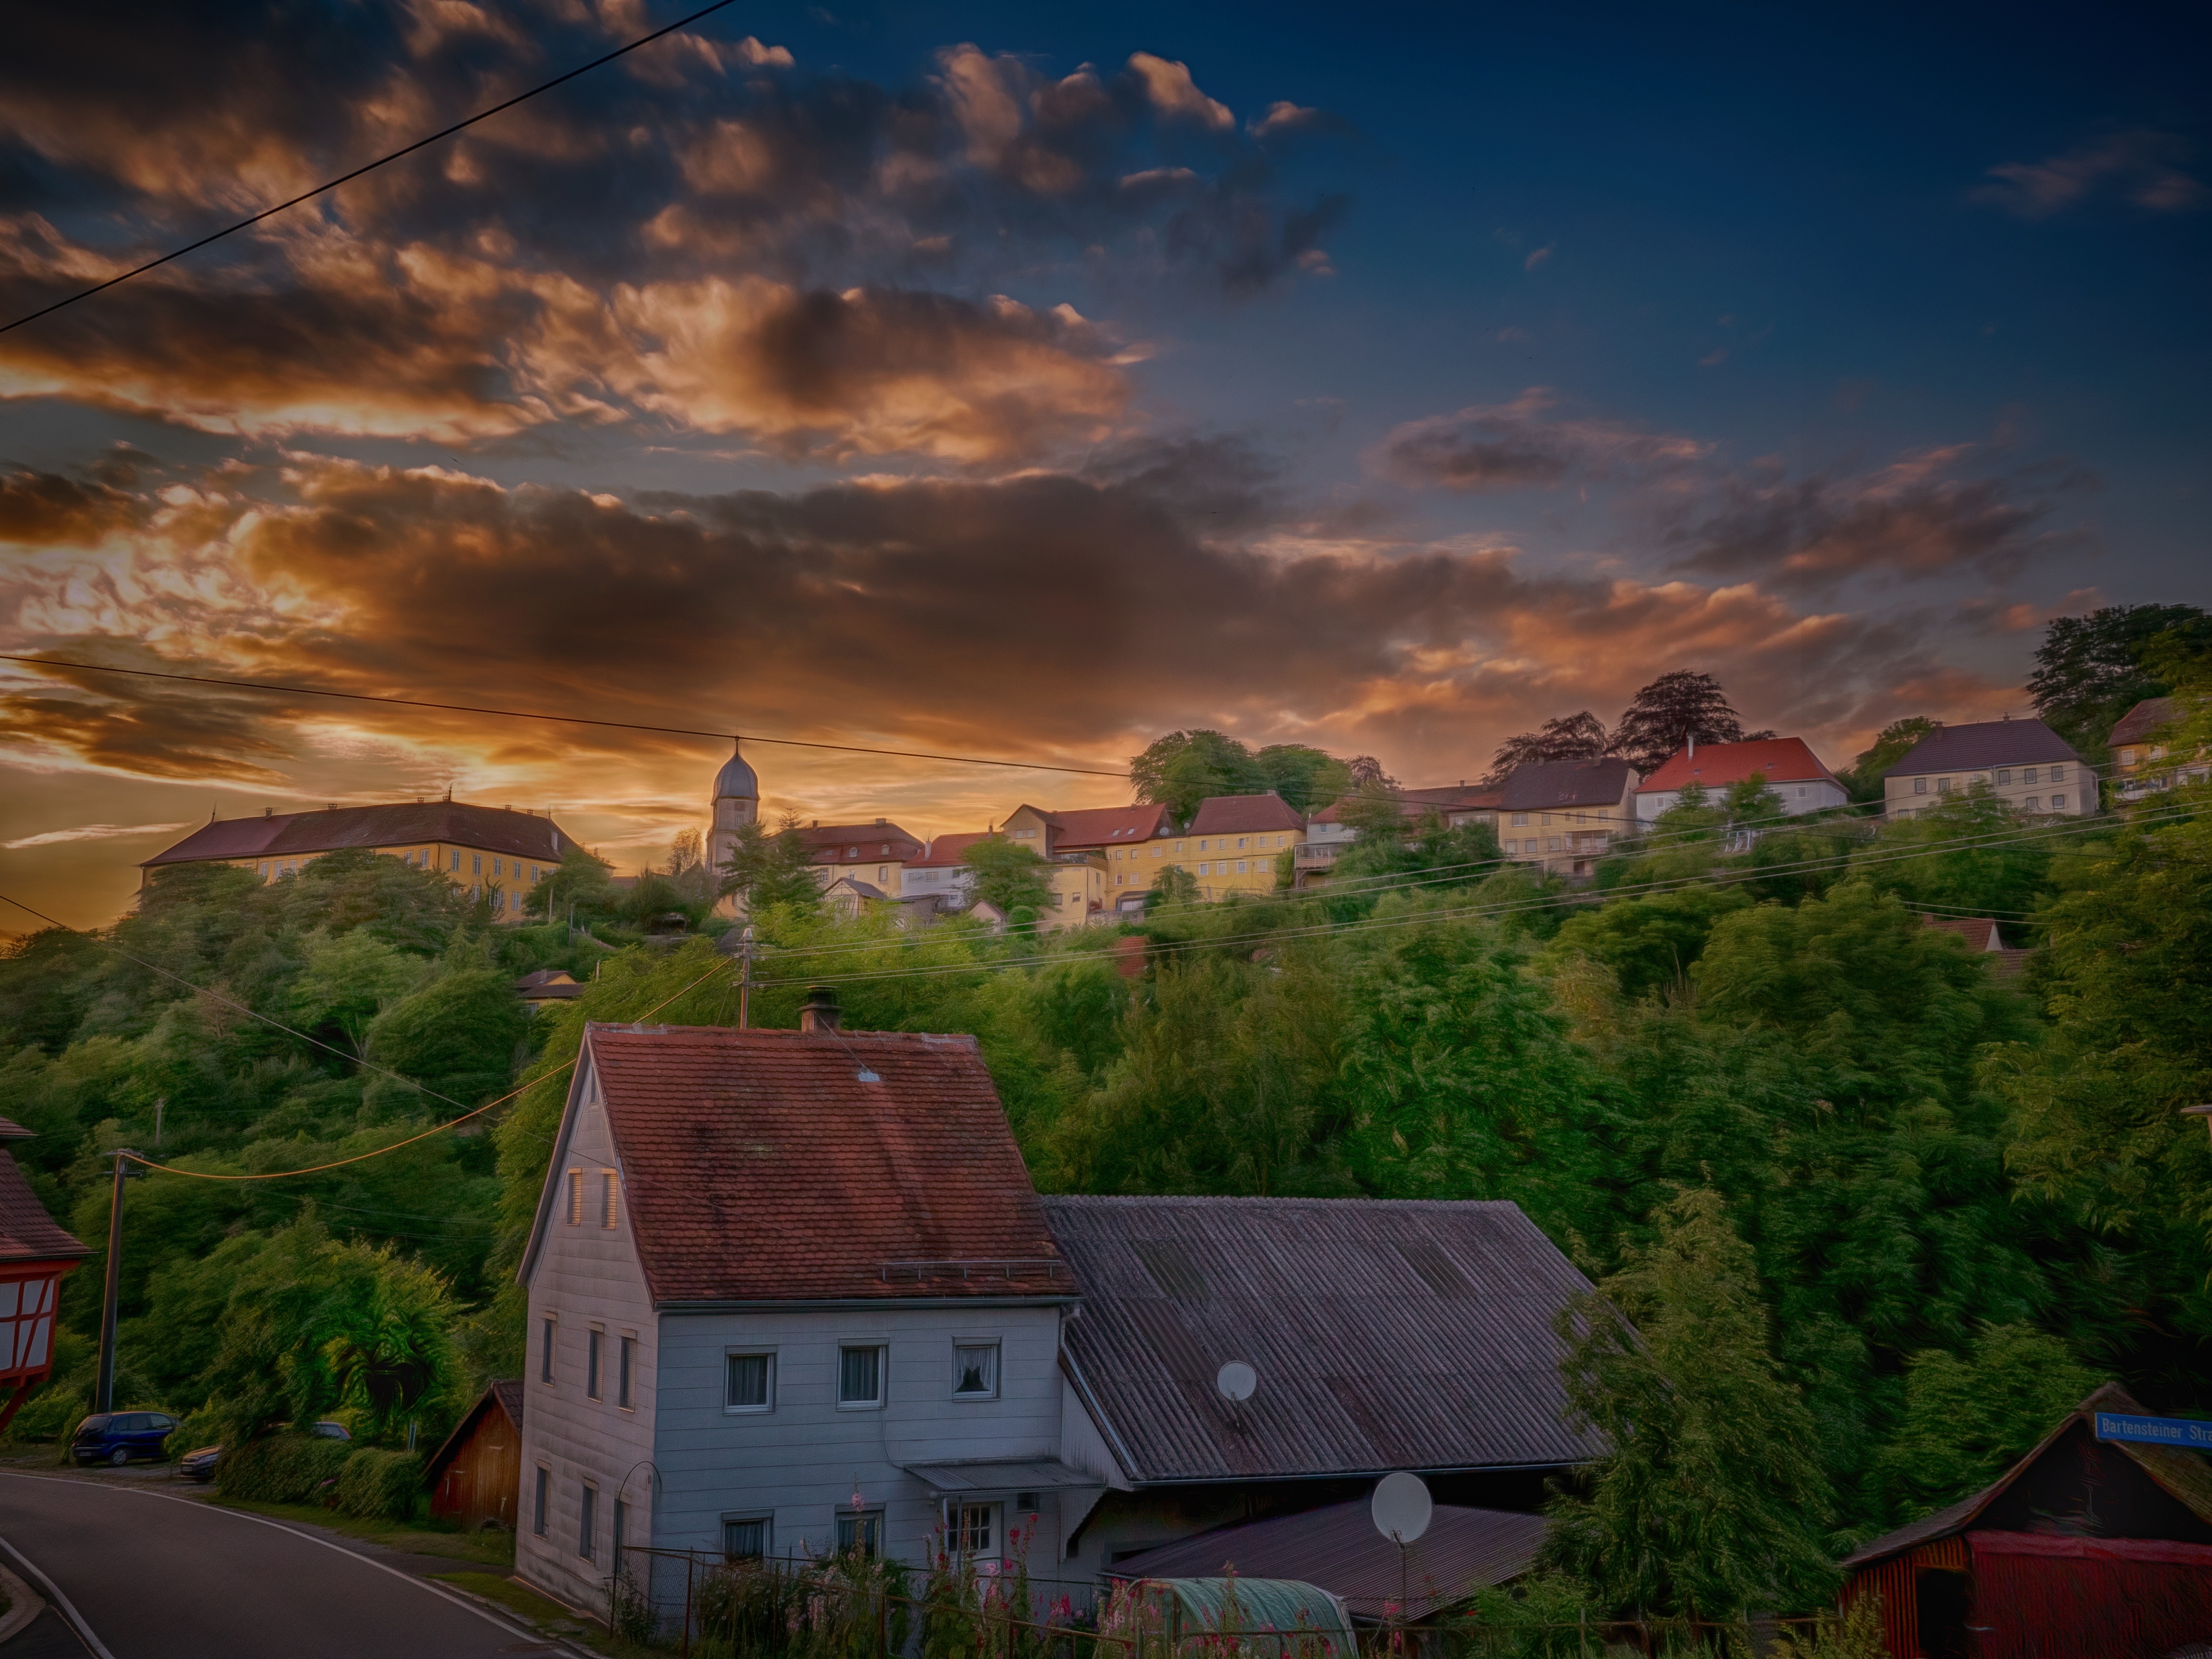
landscape, cloud, sky, sunset, night, sunlight, morning, hill, dawn, cityscape, village, dusk, evening, homes, germany, rural area, baden w rttemberg, bartenstein, meteorological phenomenon, residential area, human settlement